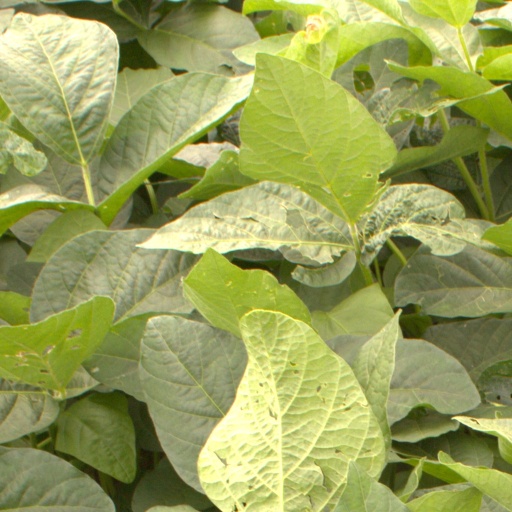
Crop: soybean